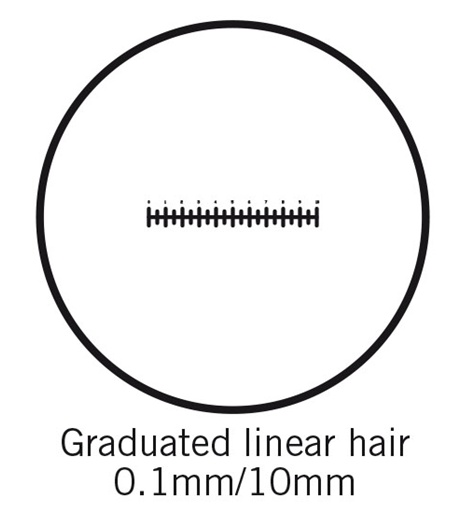
Reticle for BA eyepieces - Micrometer - 100 divisions in 10mm - 25mm diameter (1101001401841)
Micrometer - 100 divisions in 10mm - 25mm diameter
Brand: Motic Microscopes
Category: Business & Industrial > Science & Laboratory > Laboratory Equipment > Microscope Accessories > Microscope Eyepieces & Adapters